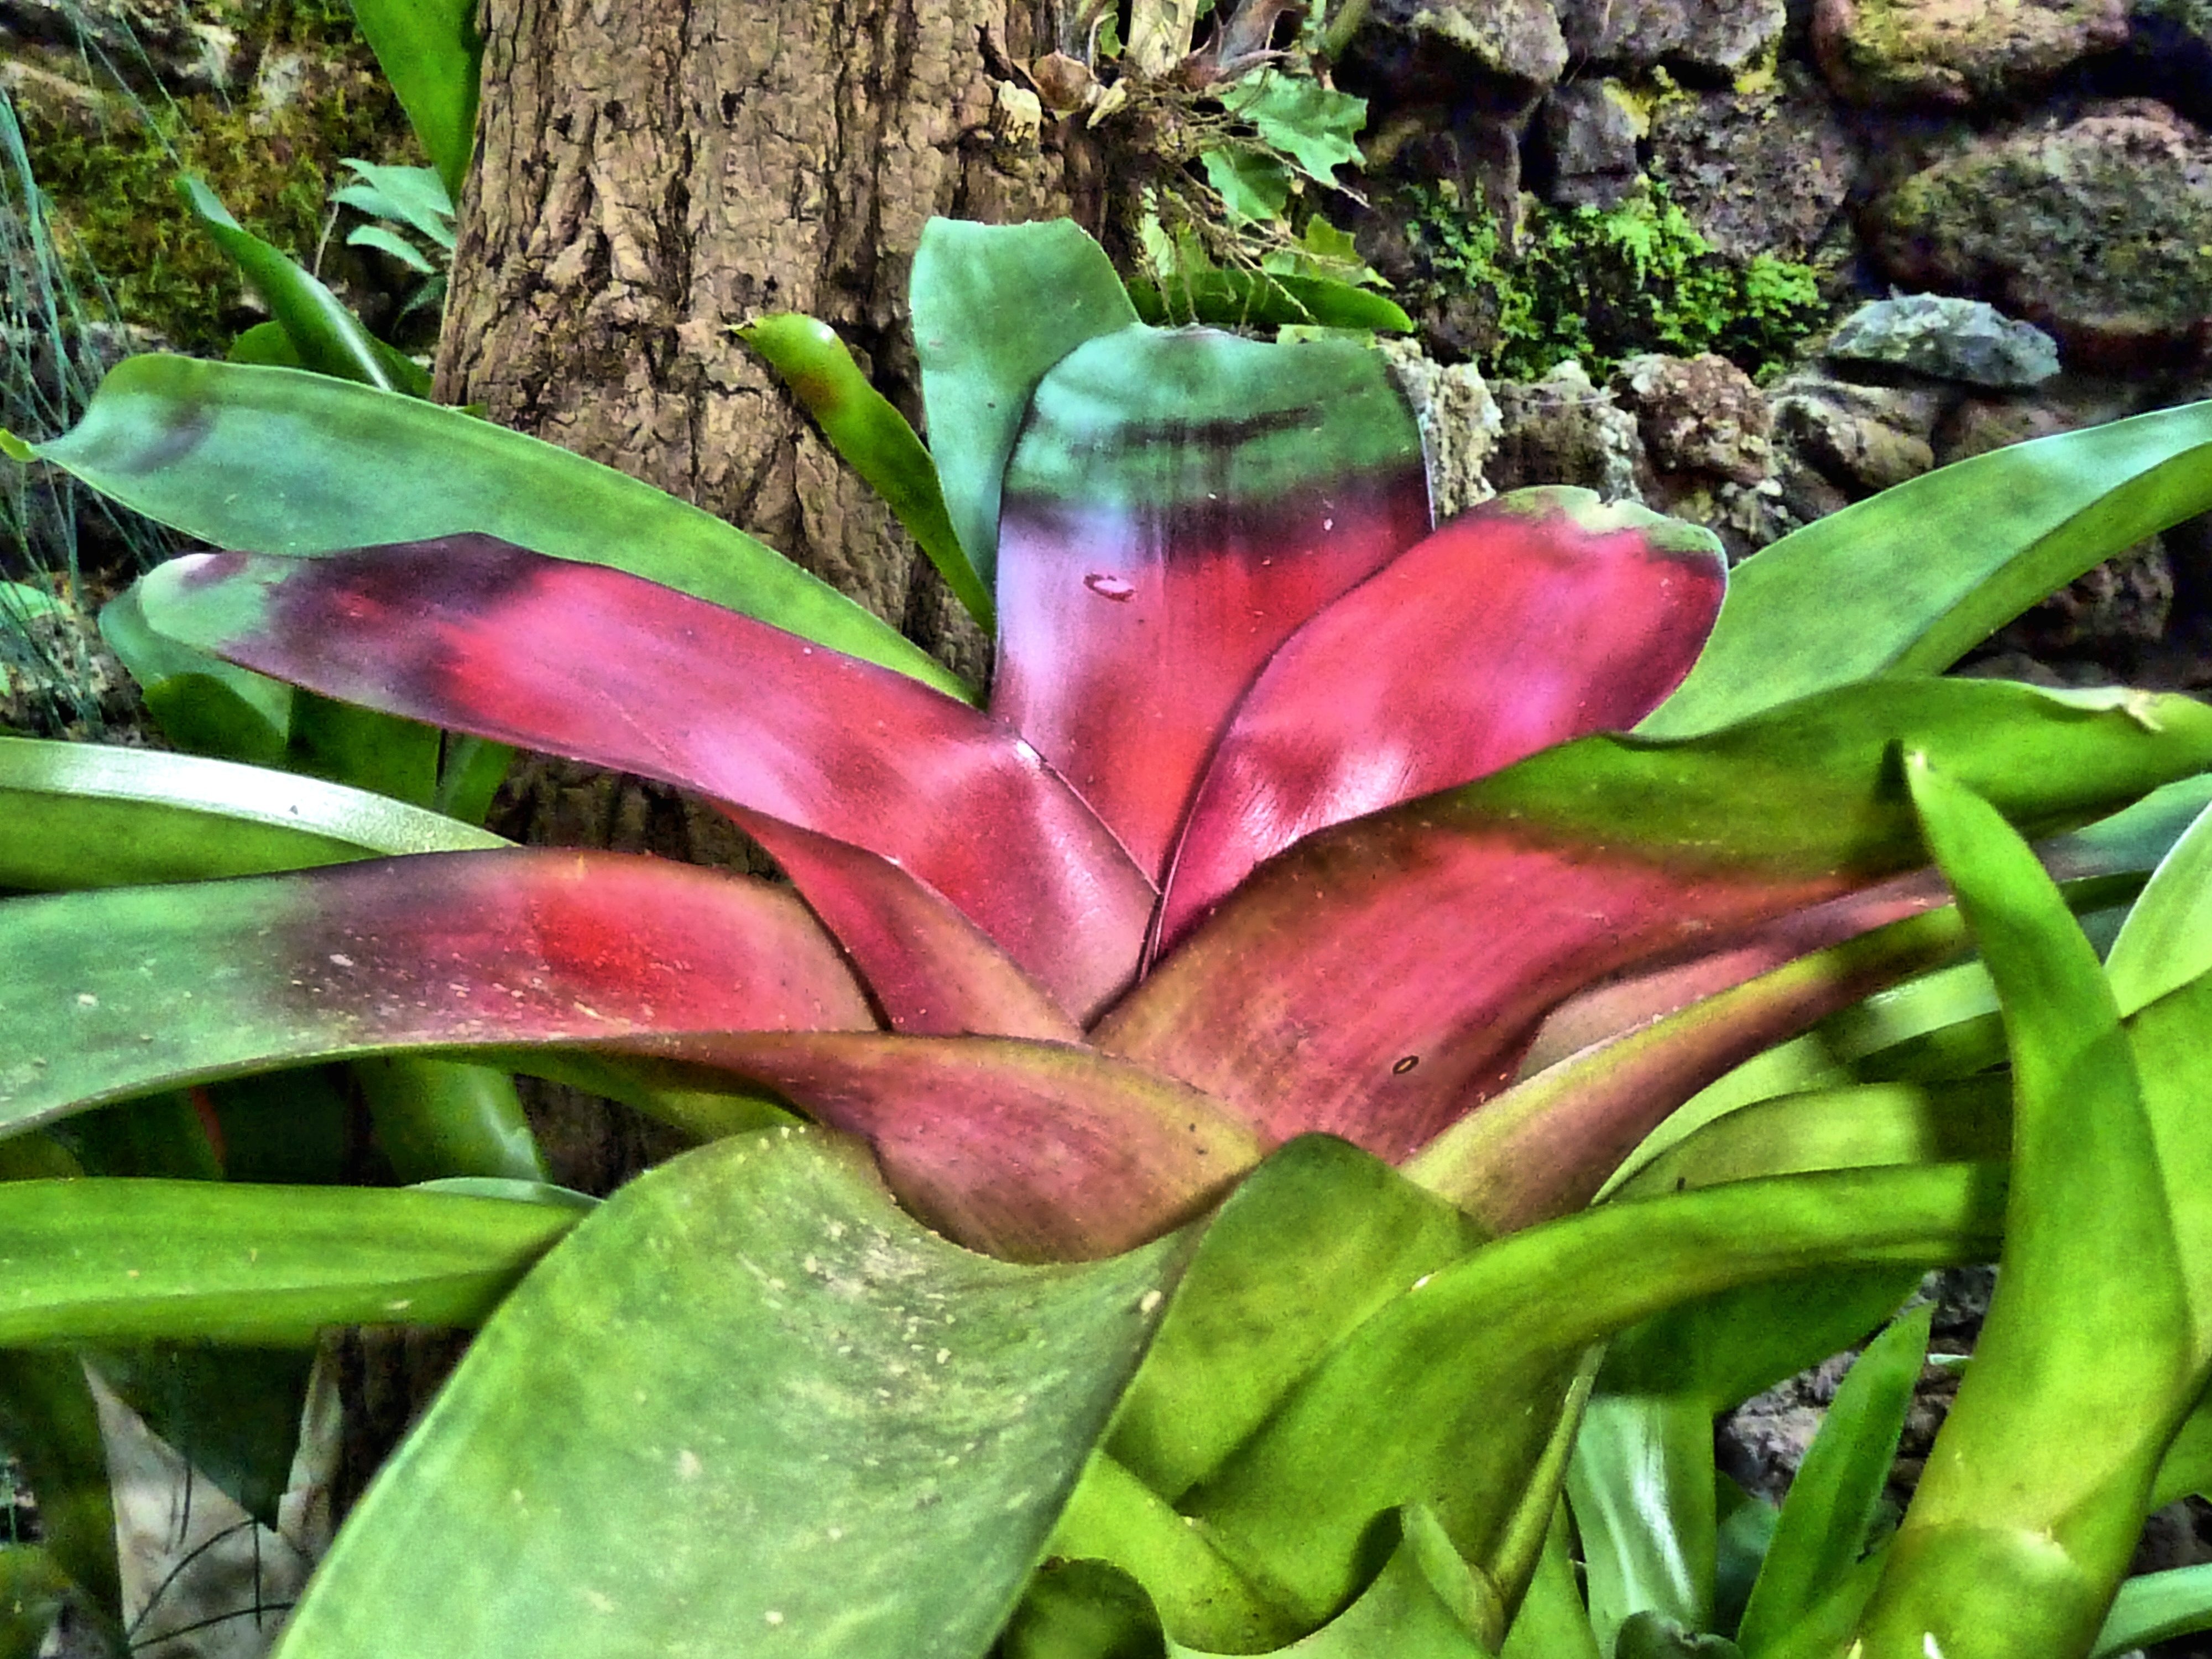
nature, plant, leaf, flower, pond, foliage, green, red, jungle, botany, garden, flora, leaves, arum, flowering plant, land plant